James A. Walls House

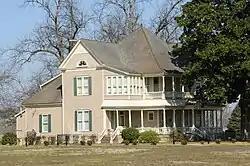

The James A. Walls House is a historic house on J. A. Walls Drive on the eastern fringe of Holly Grove, Arkansas. It is an irregularly-shaped -story wood-frame structure with a cross-gabled hip roof, projecting sections, and corner turret typical of the Queen Anne style. Its porch, supported by Tuscan columns, and front entry, with fanlight and pedimented bay, are typical of the Colonial Revival. Built in 1903 by a prominent local builder, is one of the community's finest examples of this transitional style. It is set on a handsome manicured lot over in size.